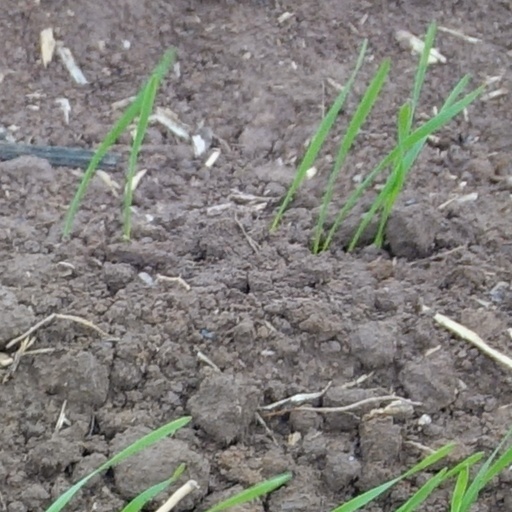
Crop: wheat